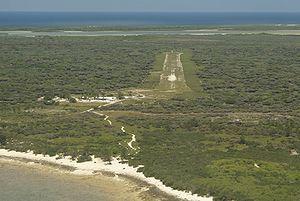
L'île Europa est une petite île tropicale de l'océan Indien d'un peu moins de 30 km² de superficie, située dans le sud du canal du Mozambique. Il s'agit d'un atoll surélevé.